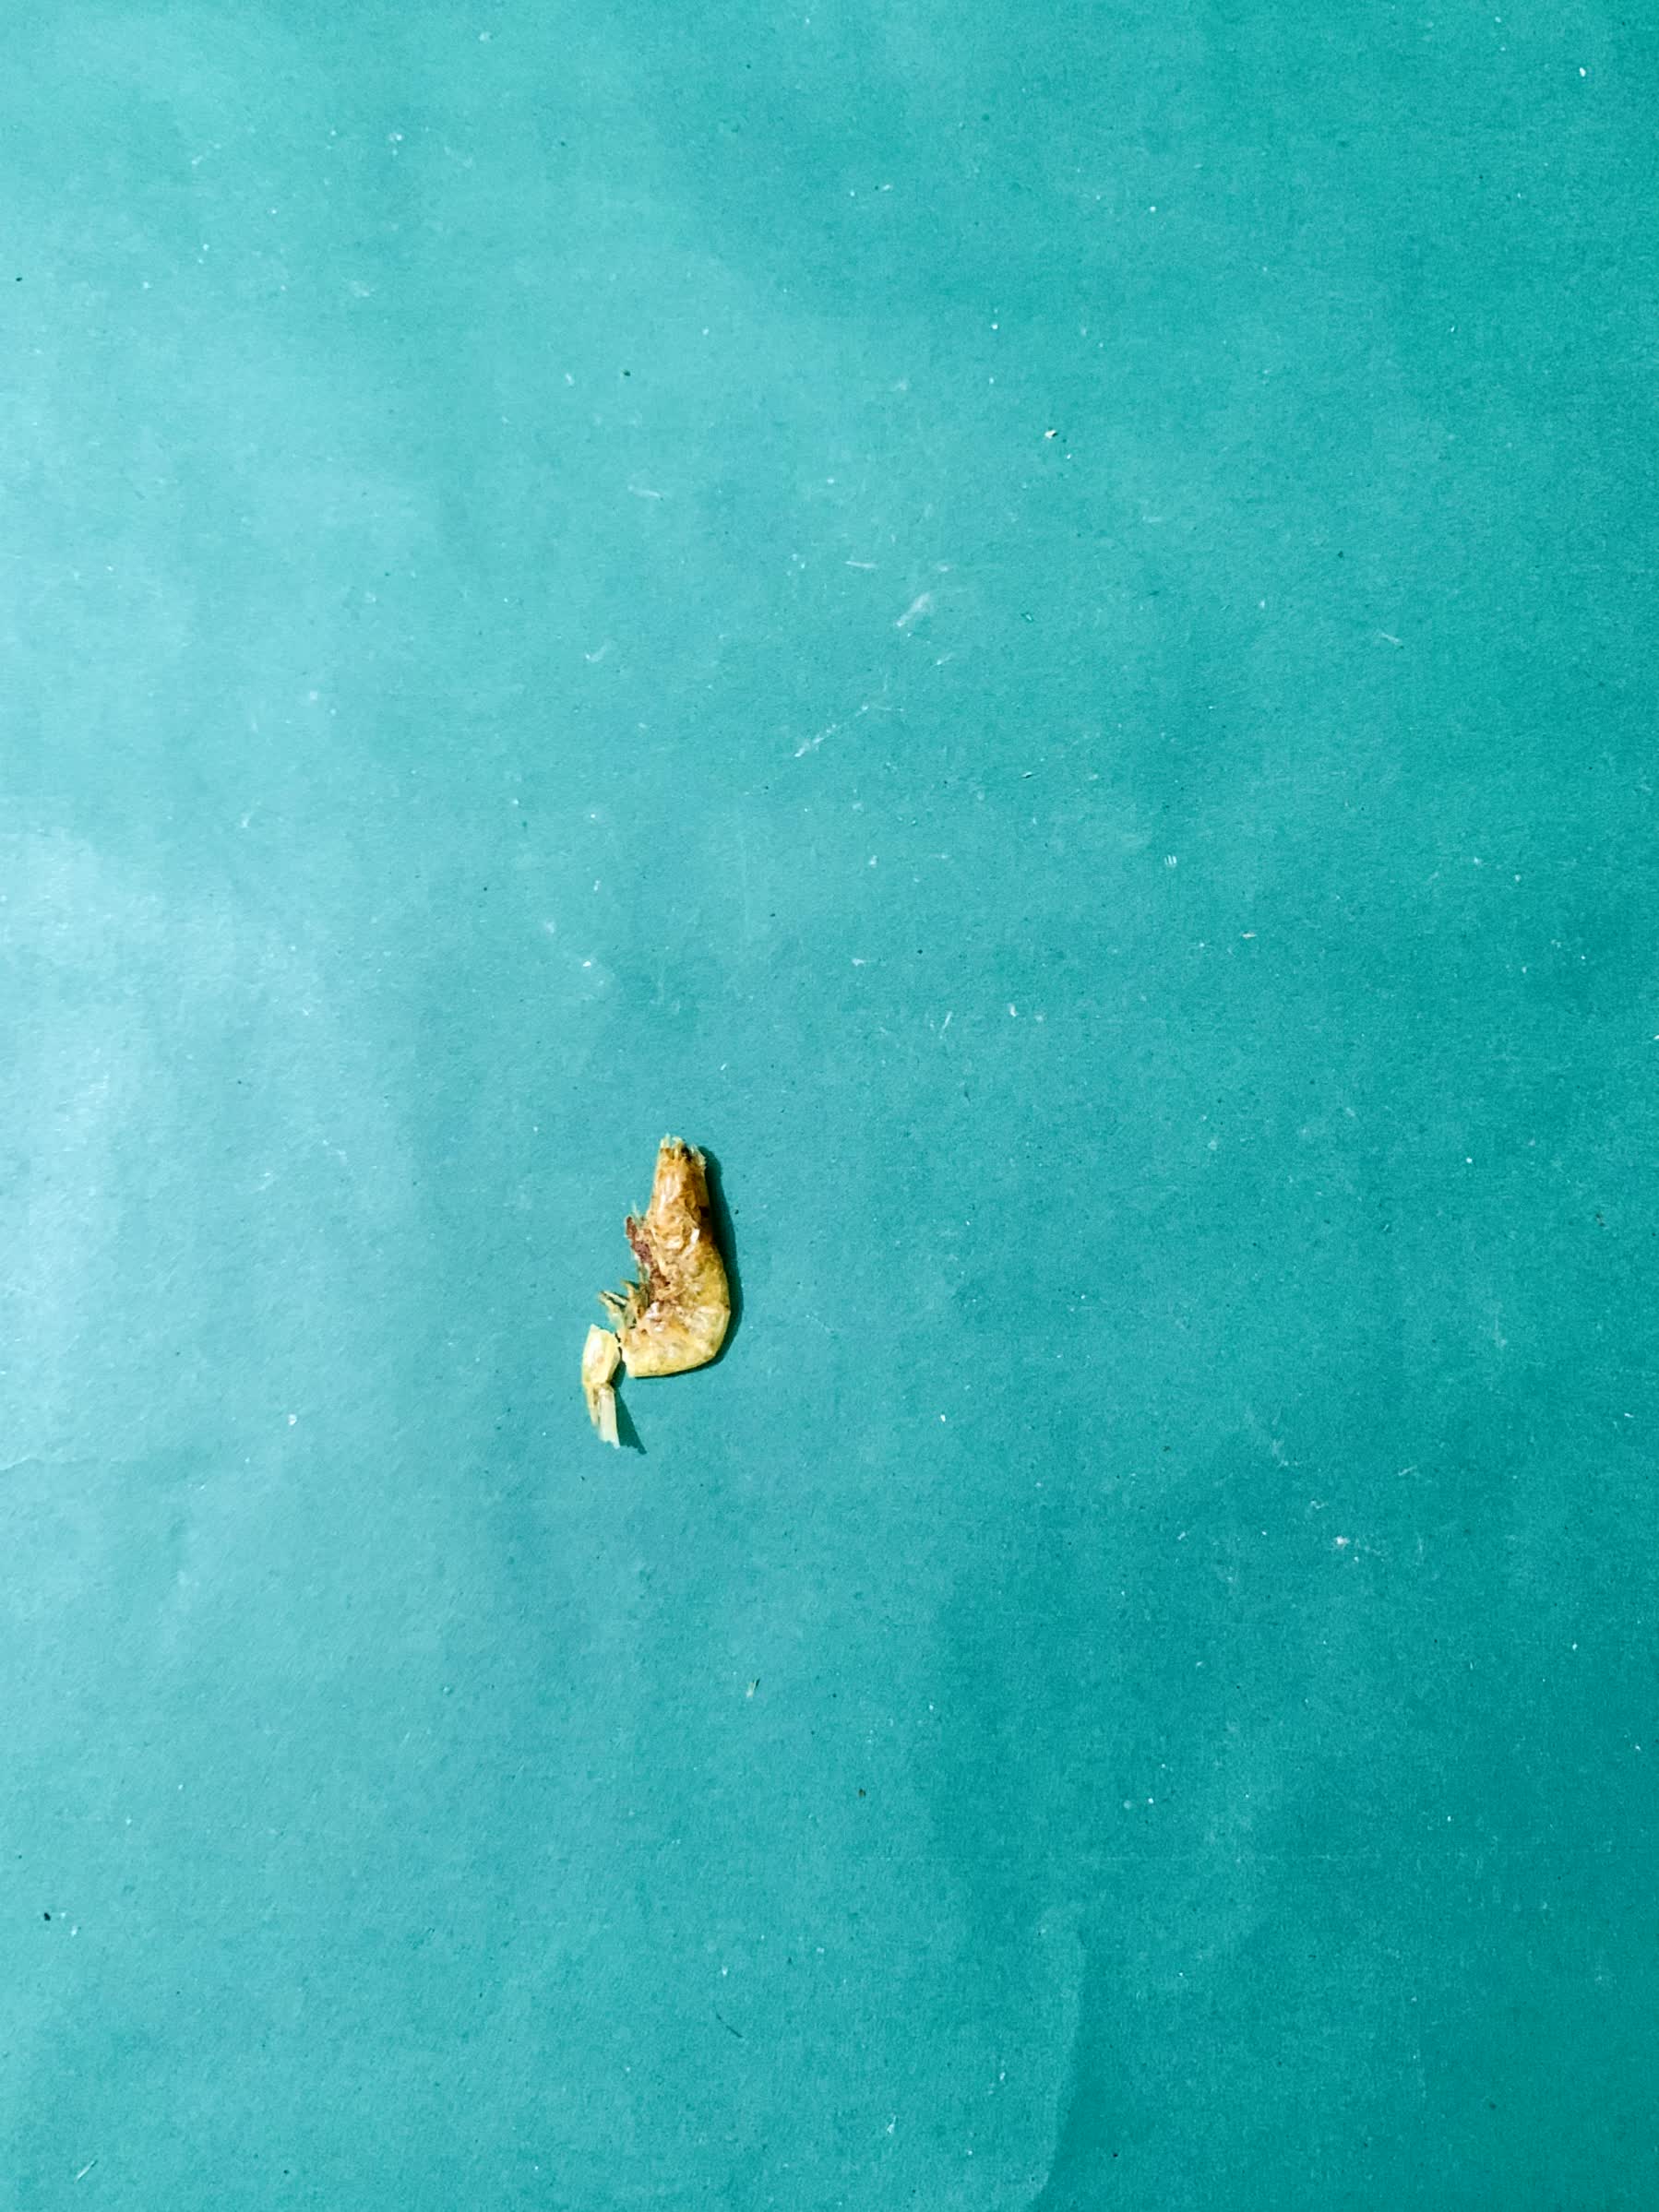
Species: chingri